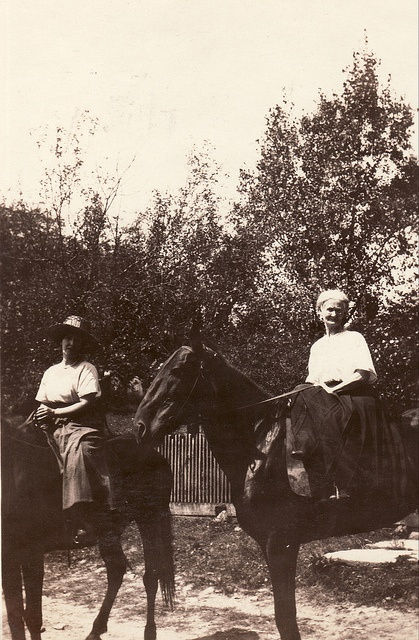
Two people ridding horses on a dirt trail with woods behind them.
An old photograph of two women riding horses.
A man and a woman on horses
A black and white picture of two women on horseback with some trees in the background
A man and a woman sit on different horses.